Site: brandenburg
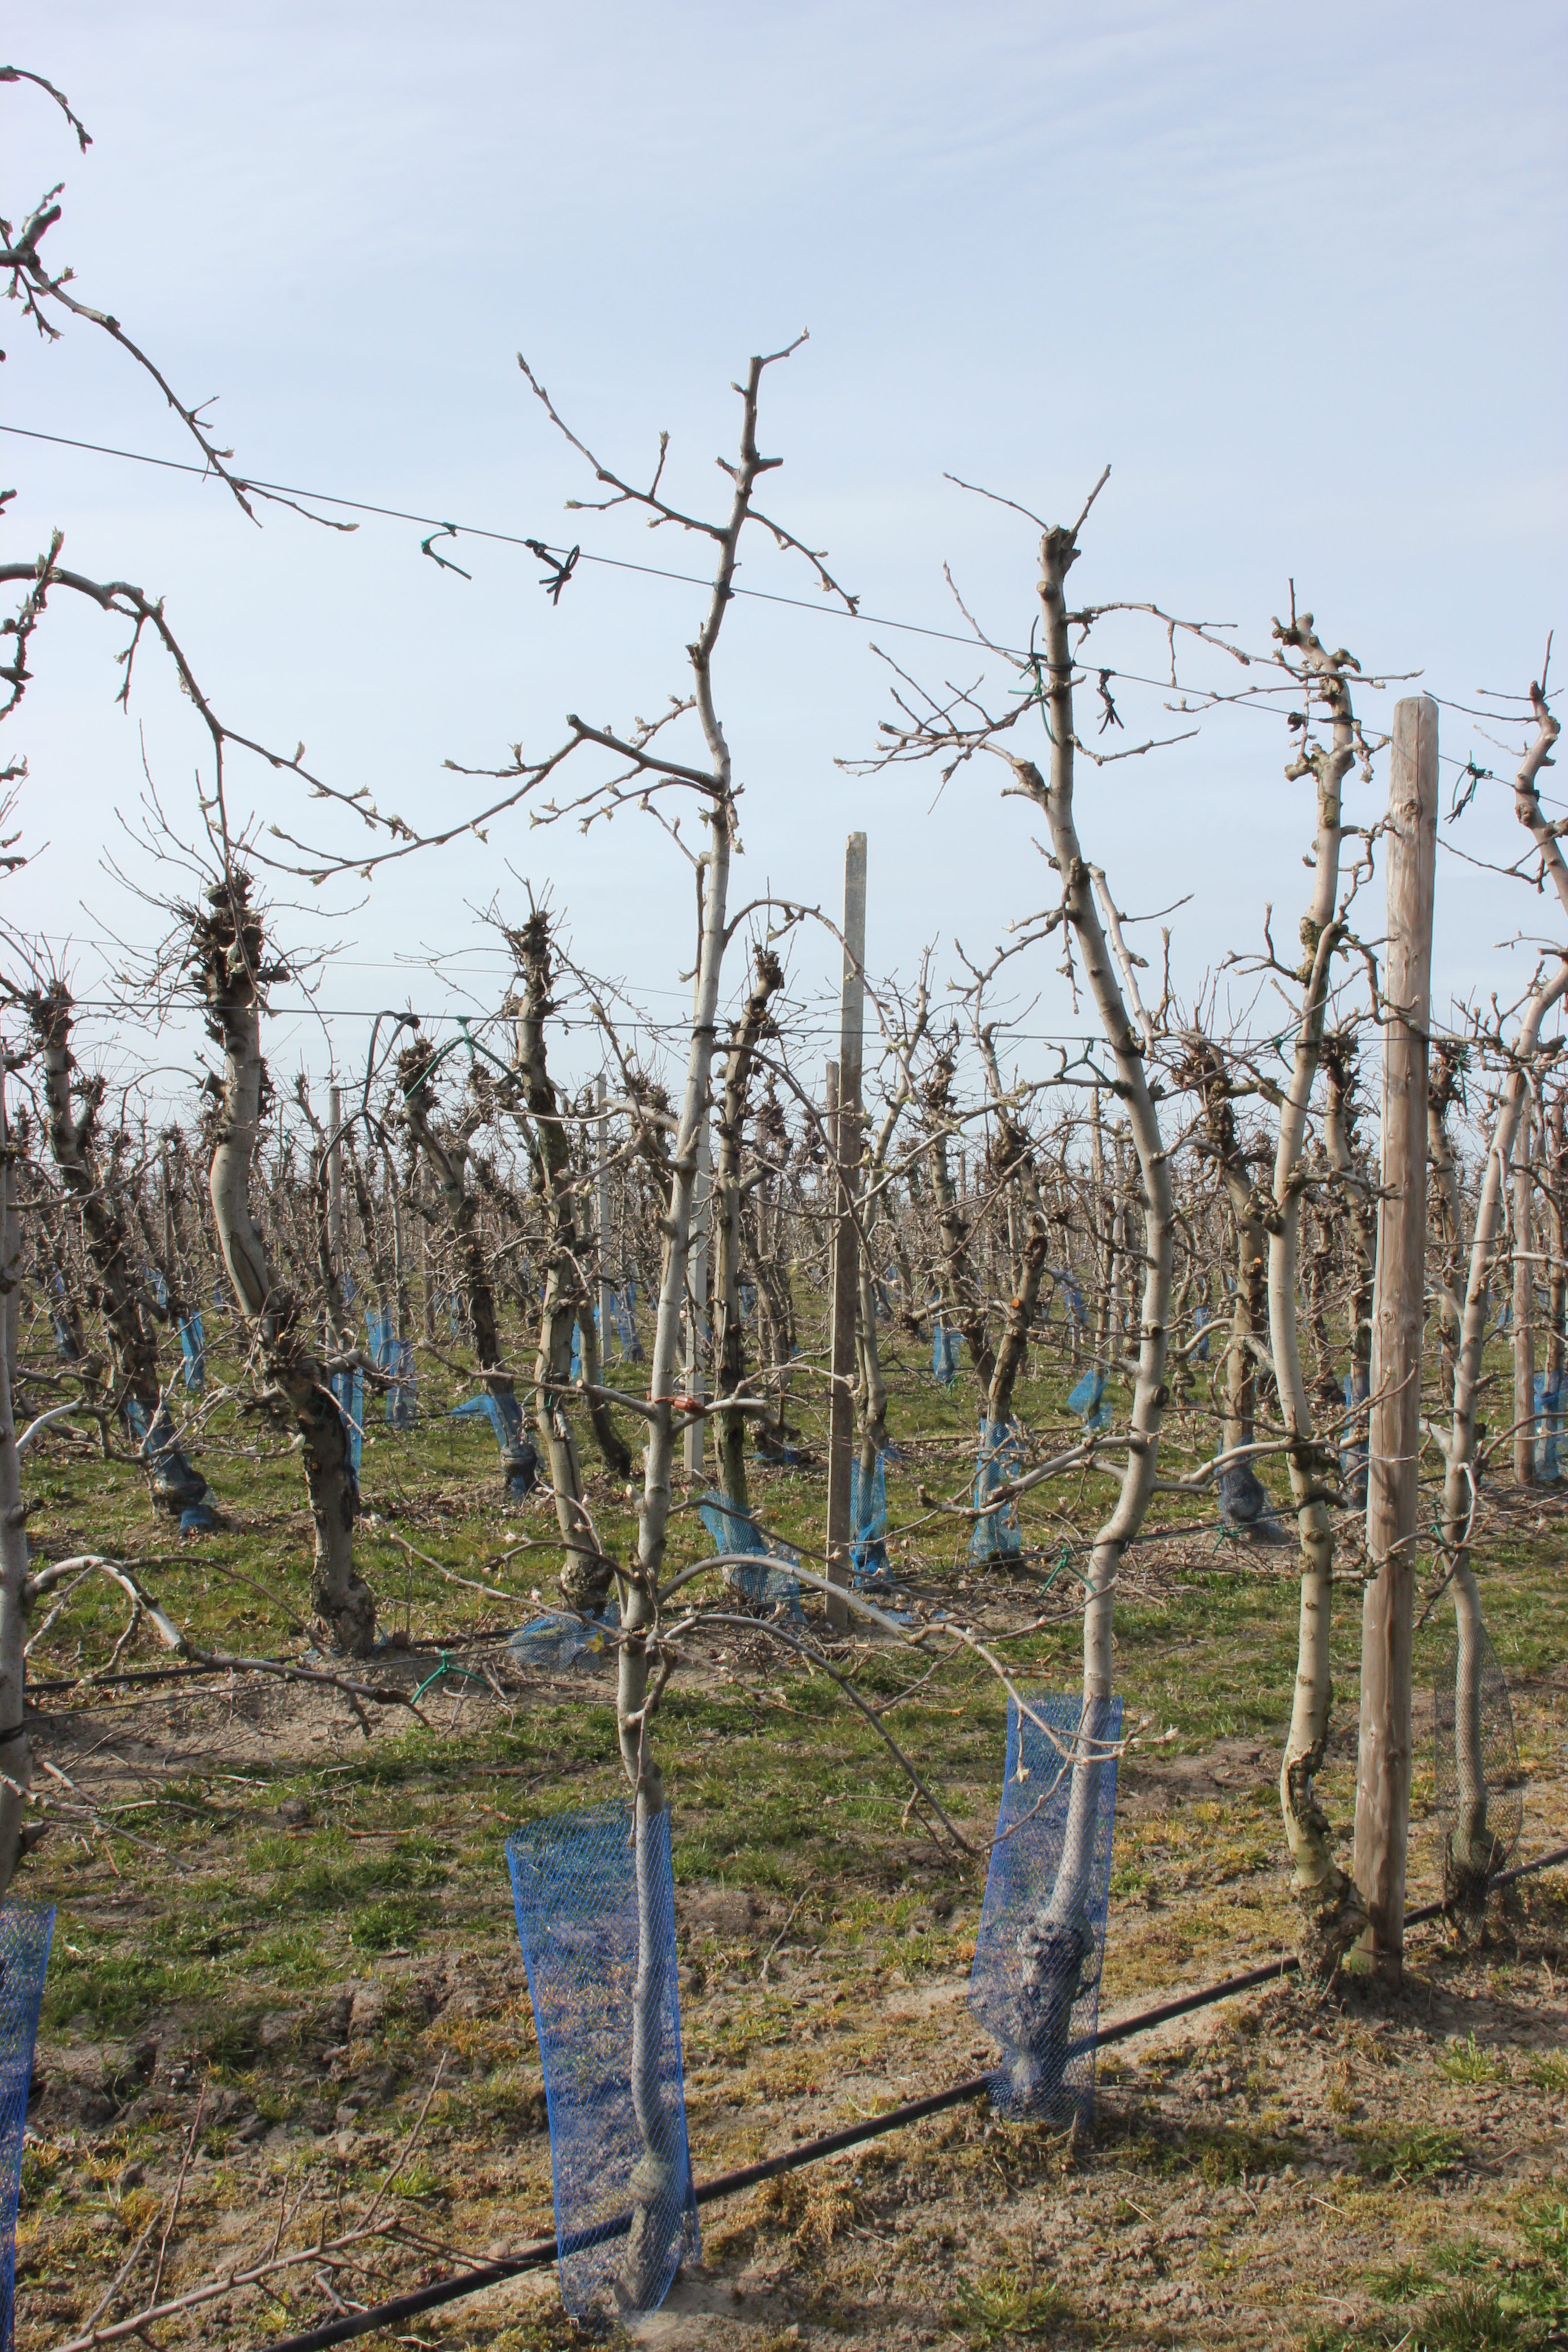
Growth stage (BBCH 54): Inflorescence emergence